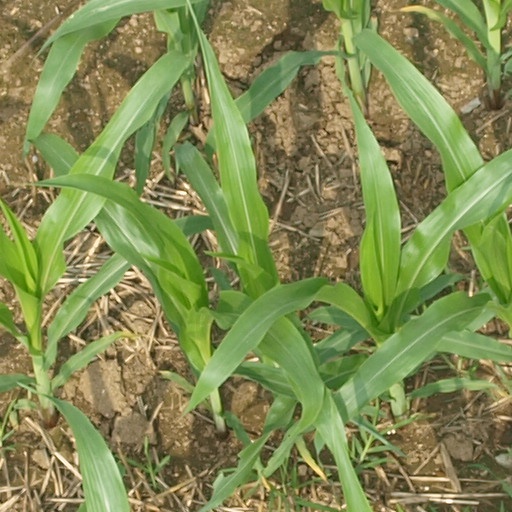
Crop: maize; corn